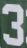
Number: 3